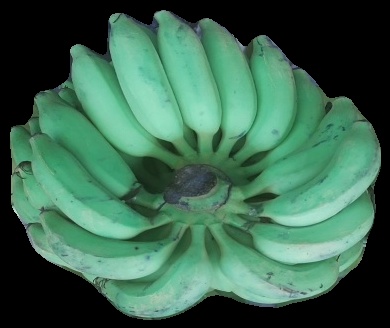
Variety: elakki-bale
Grade: grade2